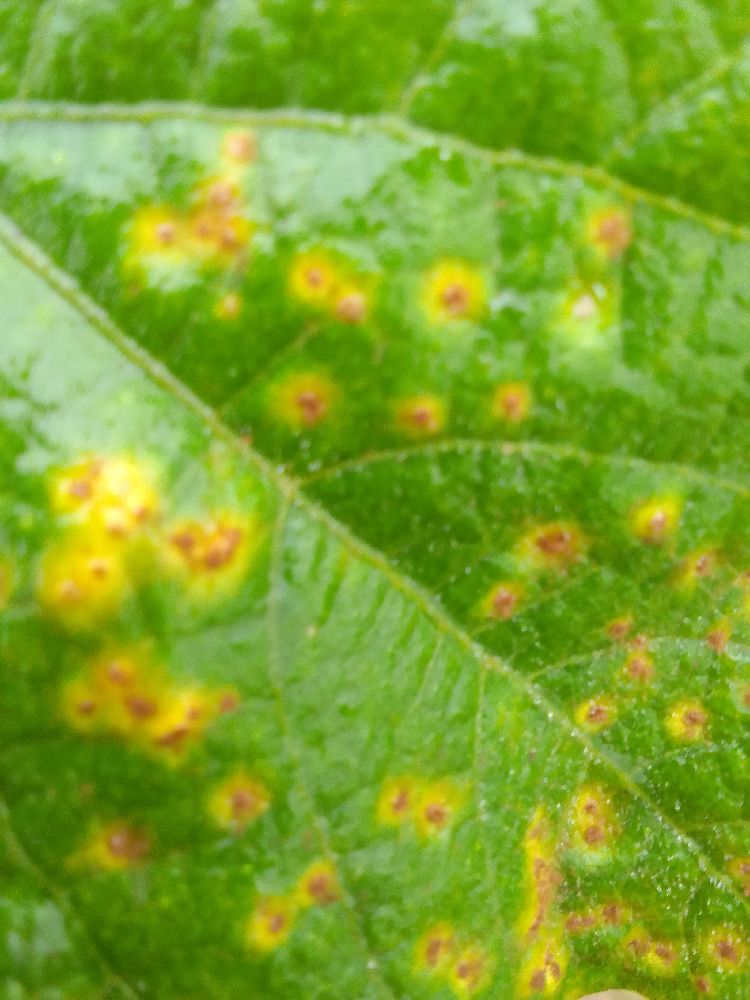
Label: rust